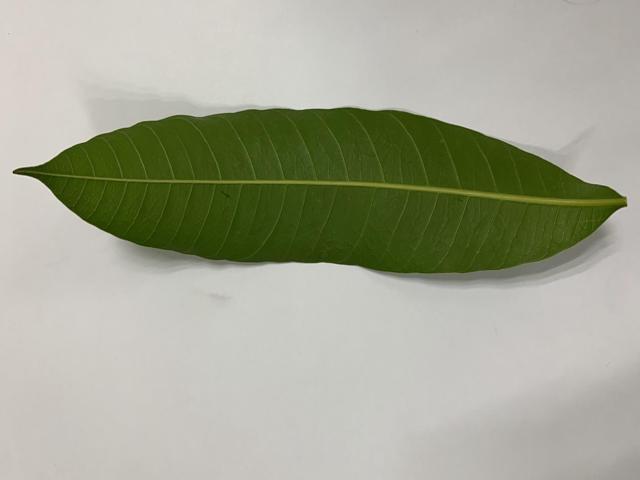
Mango leaf variety: Fazli